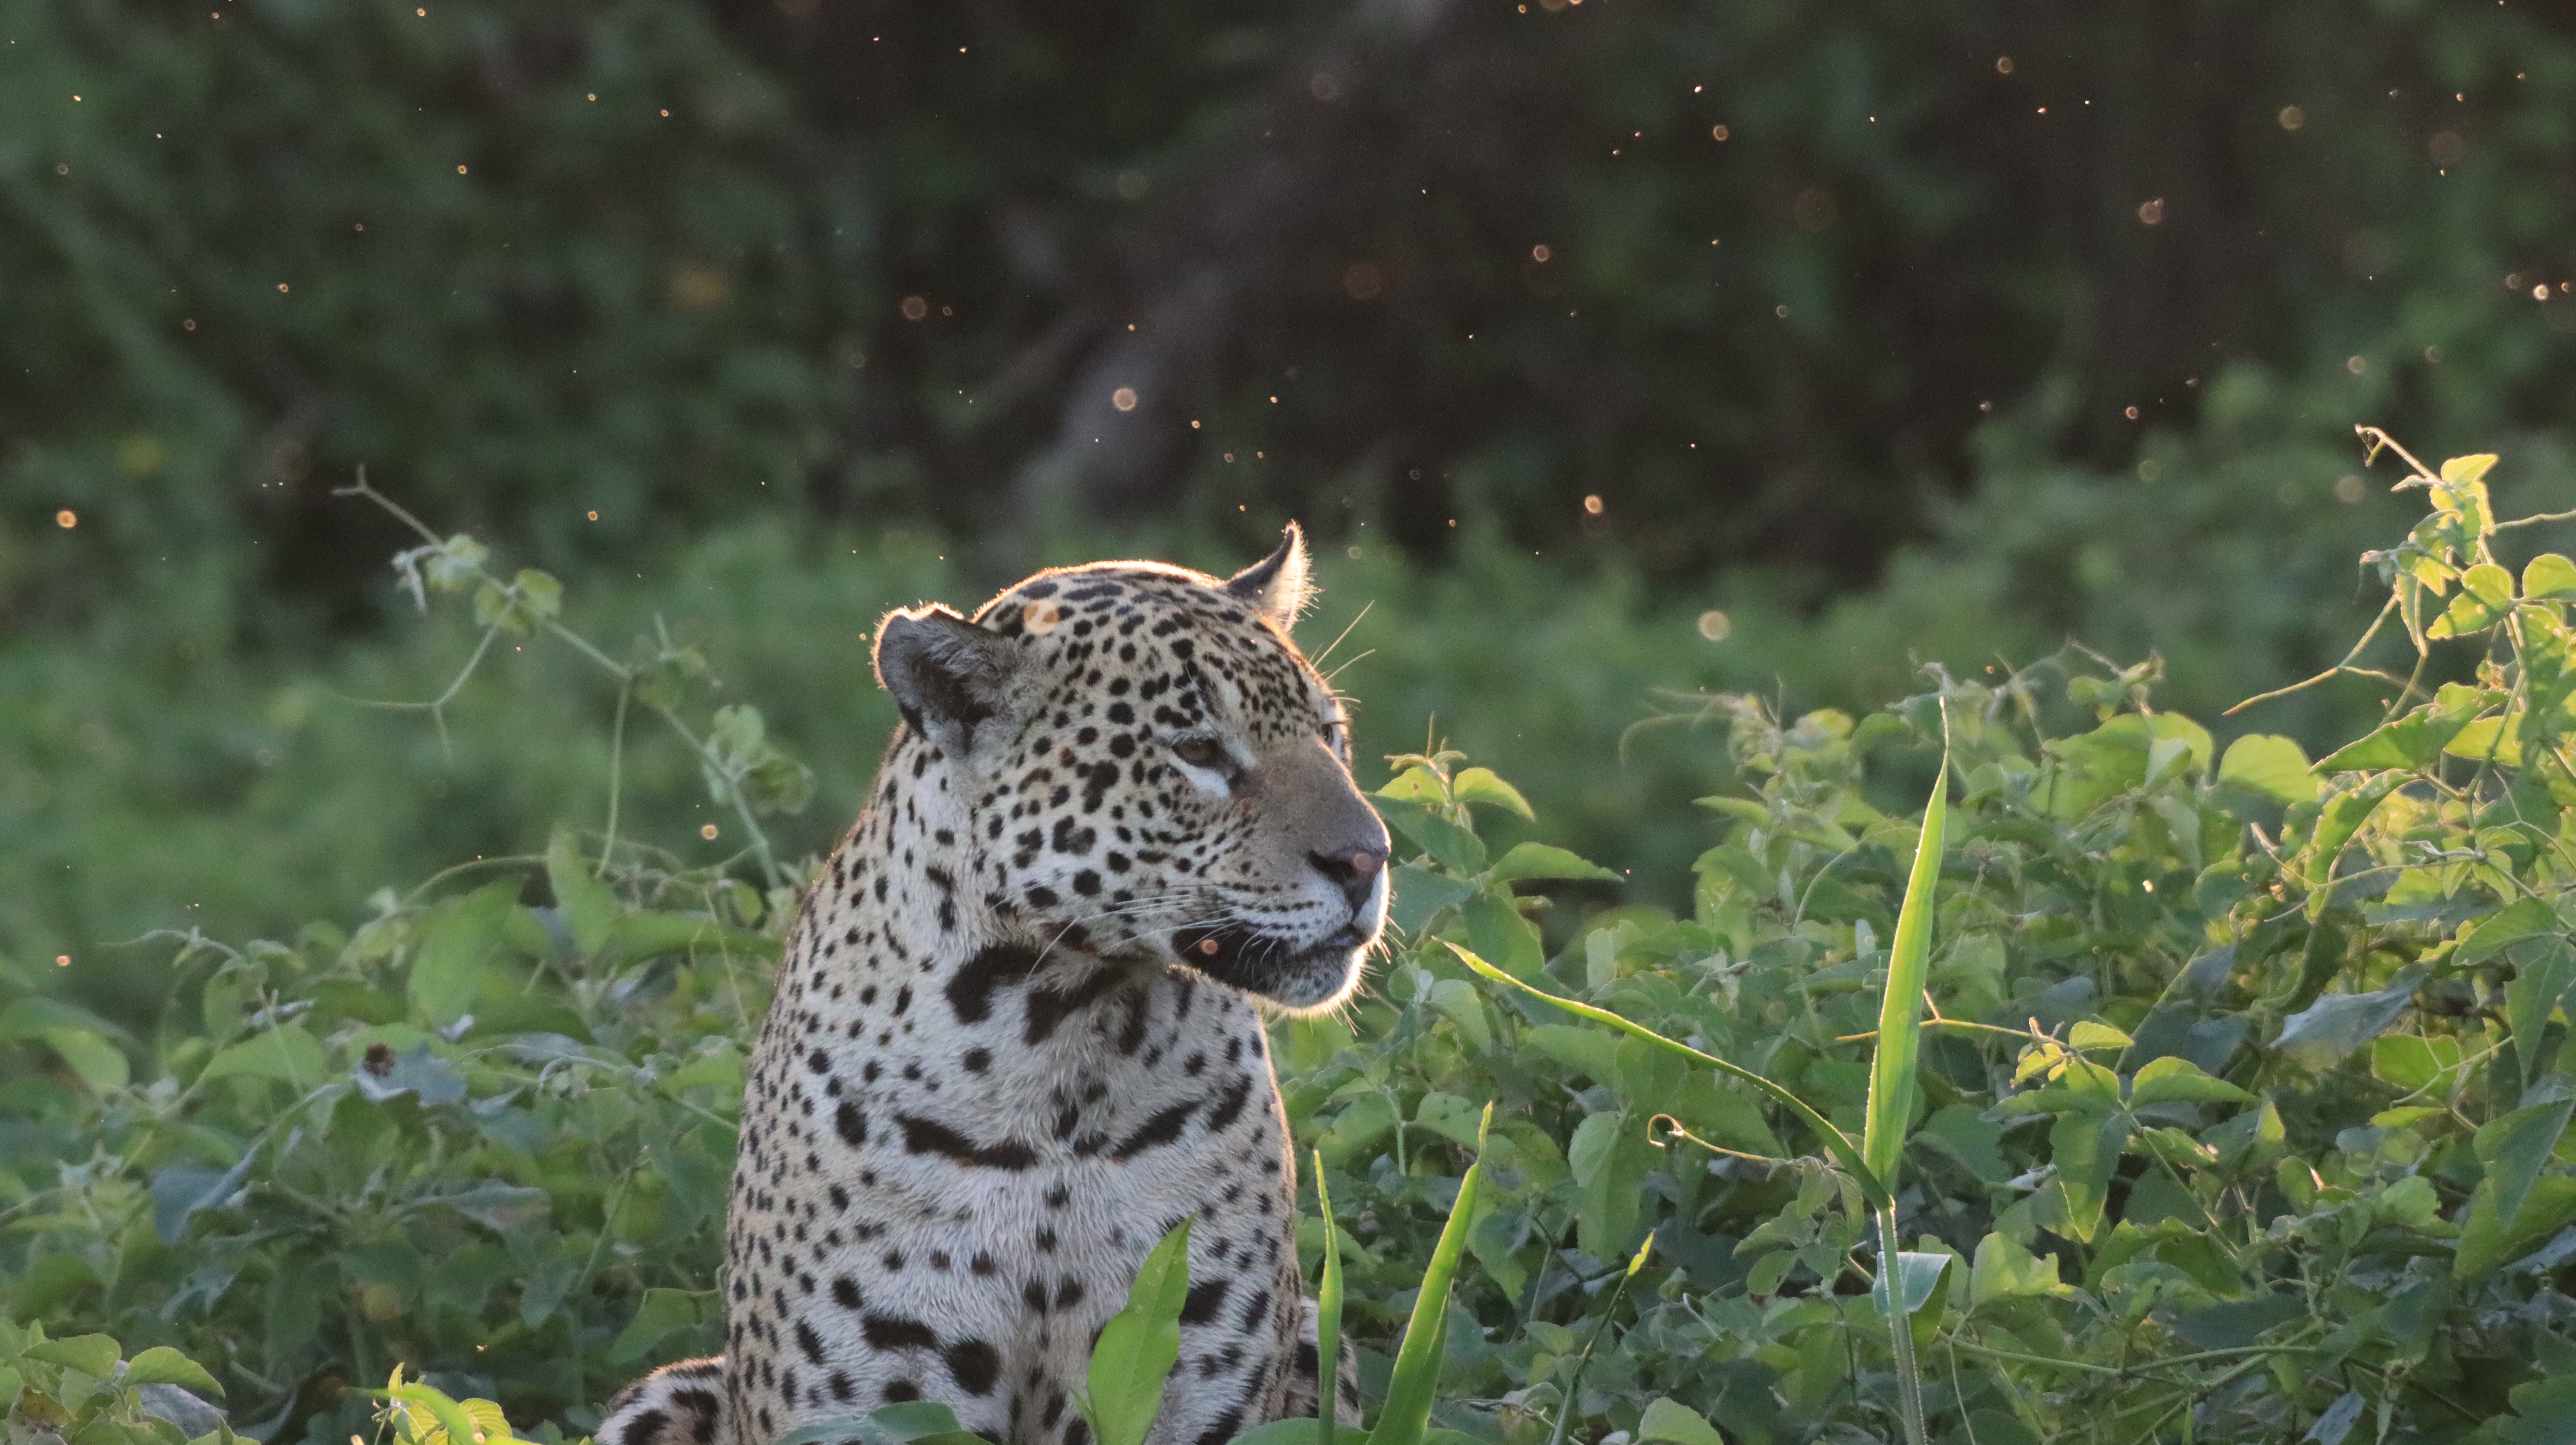
Jaguar: Marcela